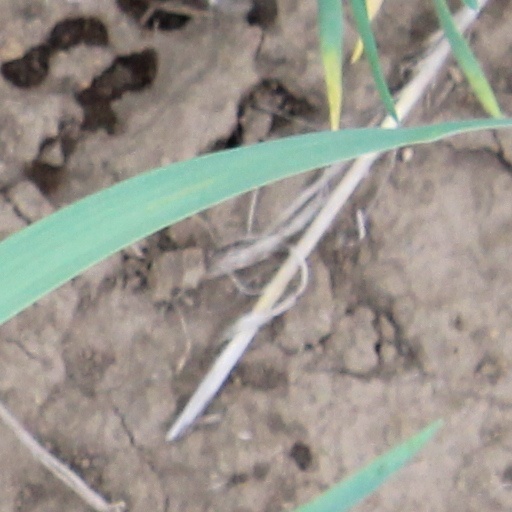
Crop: wheat